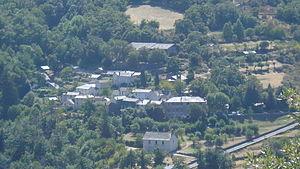
vue générale de Saint-Martin-de-Lansuscle depuis la RD 13
Saint-Martin-de-Lansuscle est une commune française, située dans le département de la Lozère en région Occitanie. Ses habitants sont appelés les Lansusclais.